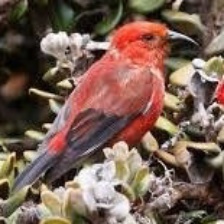
Species: APAPANE
Scientific name: HIMATIONE SANGUINEA